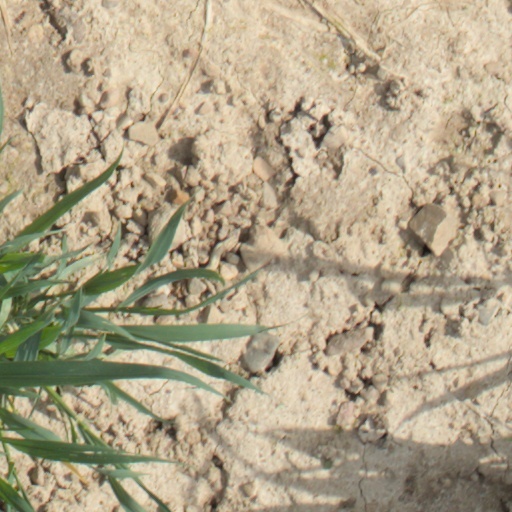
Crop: wheat